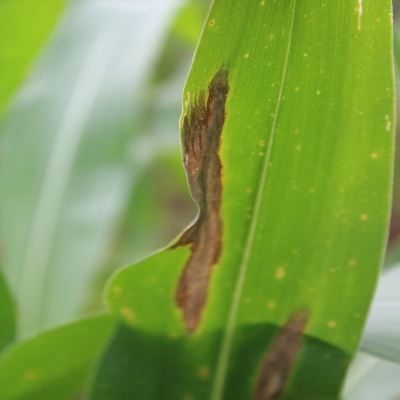
Crop: Maize
Condition: leaf blight